Crawford, Frazer & Co.

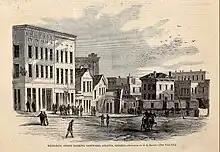
Wider angle of Whitehall Street (looking eastward) in Atlanta showing locomotive and cars on the Macon & Western rail line (sketched by D. R. Brown, "Harper's Weekly", October 8, 1864)

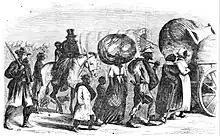
Sherman may not have employed U.S. Colored Troops in combat (he has been described as "one of the least sensitive toward blacks of all the supreme Federal commanders"), but the line of Sherman's march through Georgia was nonetheless accompanied by thousands of contrabands escaping slavery once and for all (unidentified war artist "F", "Frank Leslie's Illustrated News", March 18, 1865)

On May 26, 1863, they advertised their business as commission merchants, auctioneers, and dealers in negroes in the "Southern Confederacy" newspaper, adding, "Our Negro Yard and Lock Up, at No. 8, [is] both safe and comfortable. Dealers and other parties will find us prepared to feed and lodge well, and from experiences in the business since our boyhood, to handle the negro properly." The Crawford, Frazer & Co. auction room and, to the rear, slave pen, was located at 8 Whitehall Street, between Alabama and Hunter Streets, immediately adjacent to the Macon & Western Railroad line. The site is now across the street from the Five Points station of the MARTA transit system, on the Underground Atlanta plaza. The Crawford, Frazer & Co. stand was across from the offices of the "Atlanta Intelligencer" newspaper, which talked up their slave business, claiming in 1863 that Atlanta had overtaken Macon, Georgia, as a regional market for slaves and that it was fast approaching the scale of Richmond, Virginia.